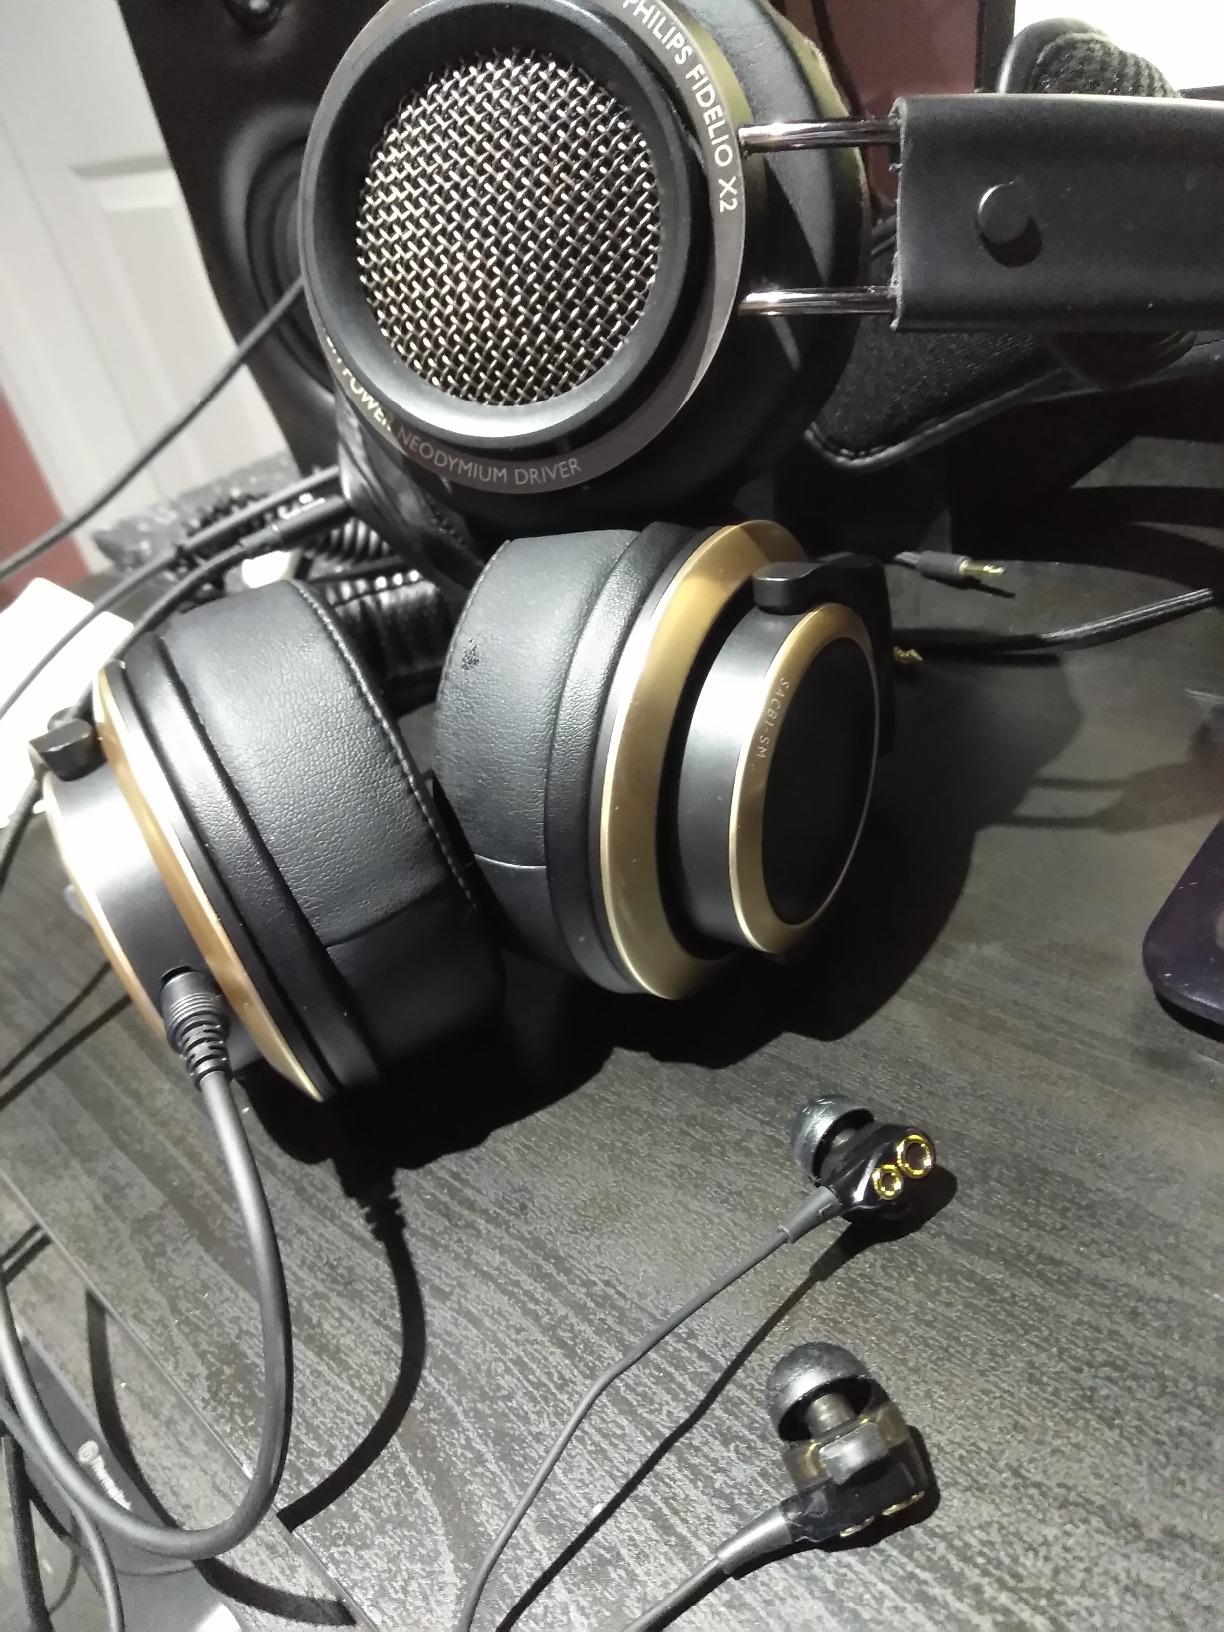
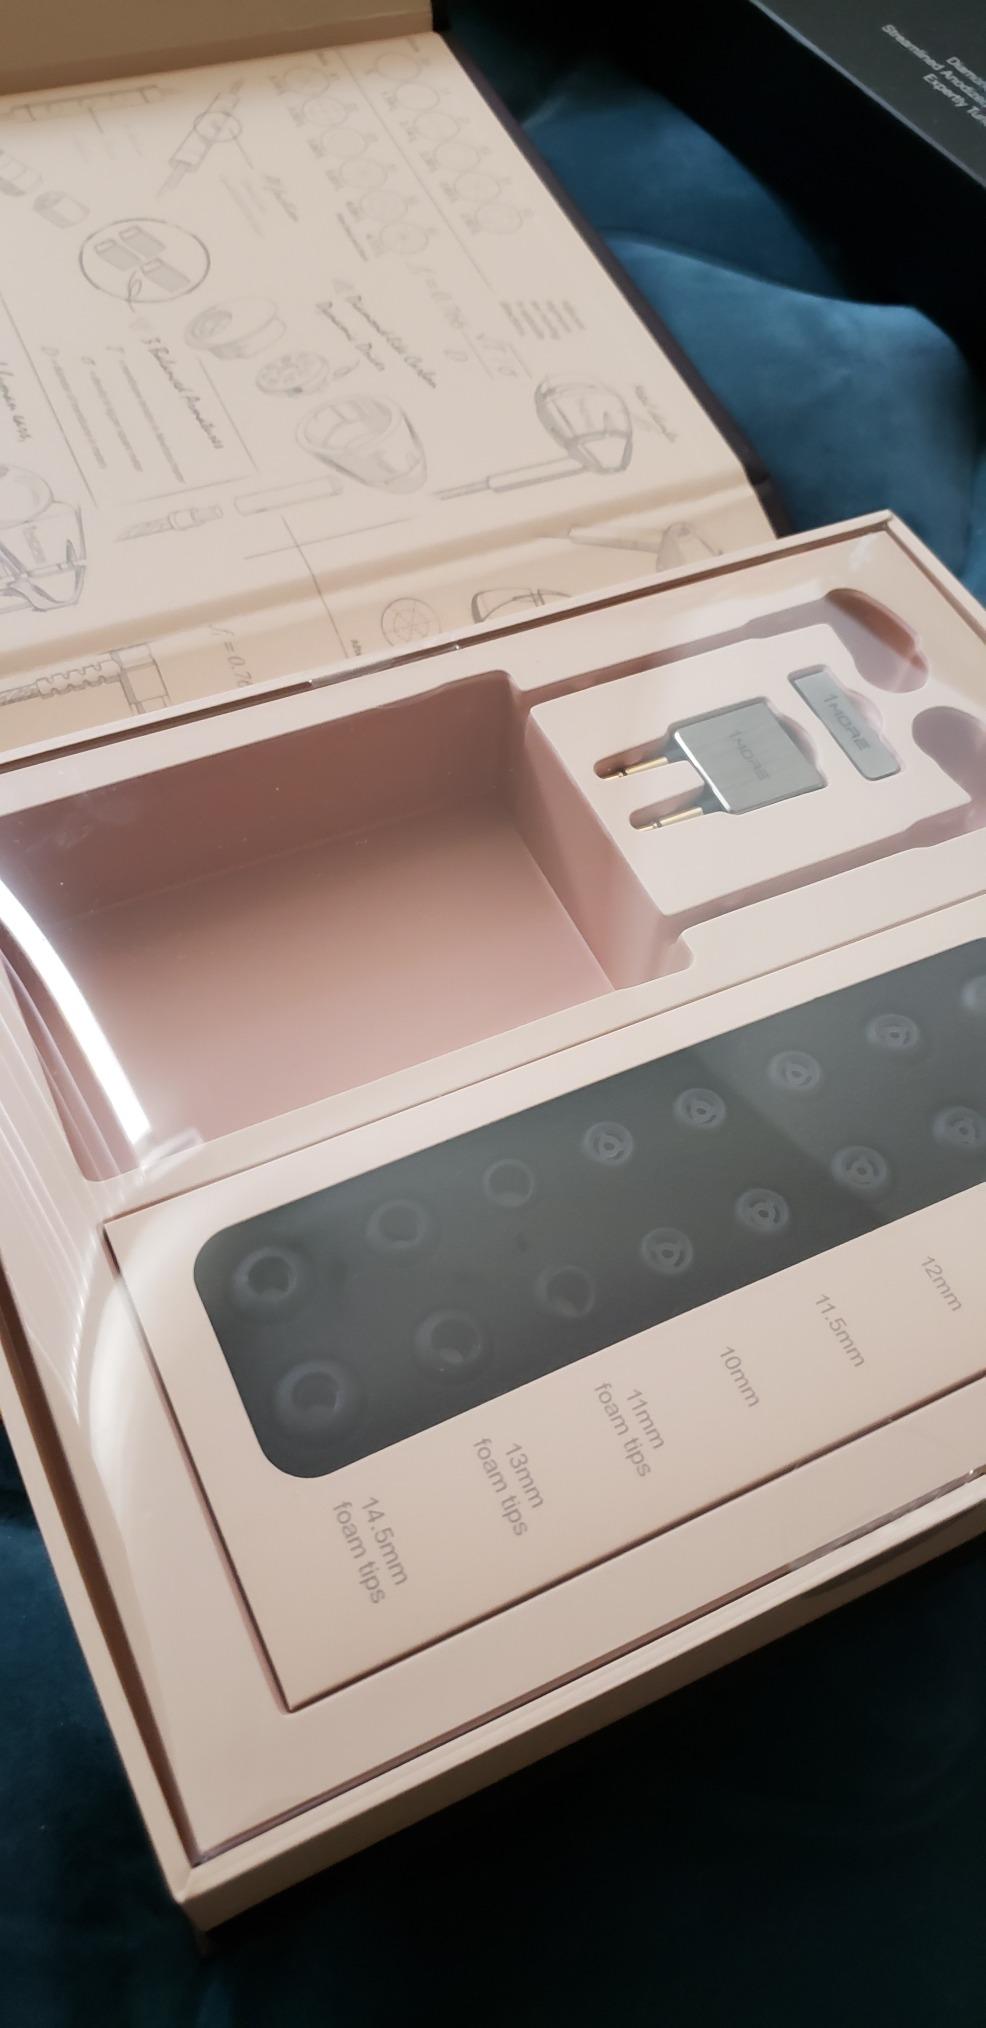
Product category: headphones
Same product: no